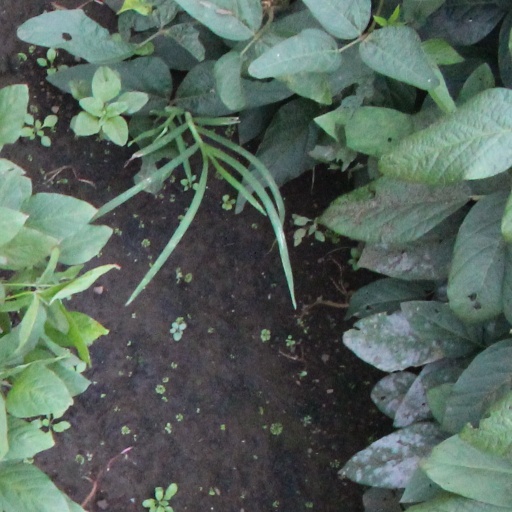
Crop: soybean